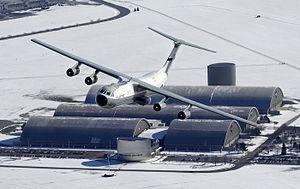
Le National Museum of the United States Air Force est le musée officiel de l'US Air Force. Fondé en 1923, il est situé sur la Wright-Patterson Air Force Base, à 13 km au nord-est de Dayton, dans l'état de l'Ohio. Plus de 300 avions et missiles y sont exposés, la plupart à l'intérieur de hangars. L'entrée est gratuite.